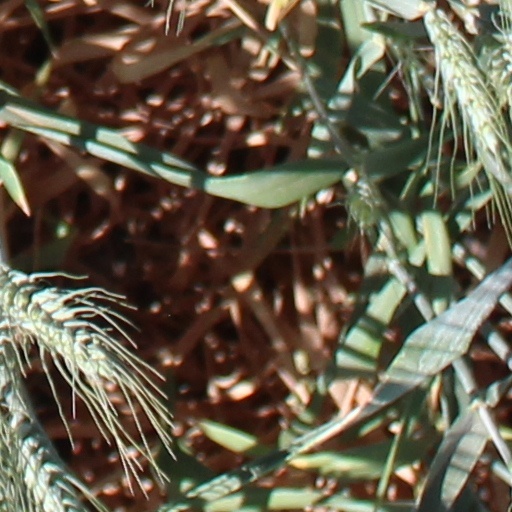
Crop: wheat